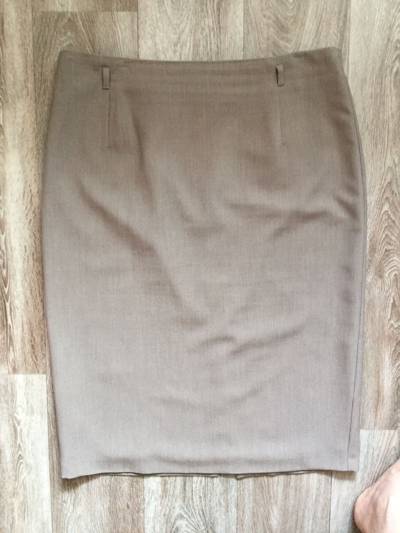
Waste category: clothes